Hetman

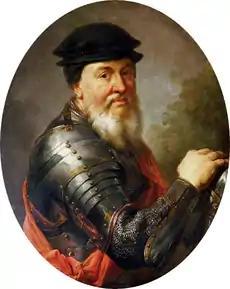
Grand Crown Hetman Jan Amor Tarnowski by Marcello Bacciarelli, 1781

Hetman is a political title from Central and Eastern Europe, historically assigned to military commanders (comparable to a field marshal or imperial marshal in the Holy Roman Empire). First used by the Czechs in Bohemia in the 15th century, it was the title of the second-highest military commander after the king in the Crown of the Kingdom of Poland and the Grand Duchy of Lithuania from the 16th to 18th centuries. Hetman was also the title of the head of the Cossack state in Ukraine after the Khmelnytsky Uprising of 1648. Throughout much of the history of Romania and the Moldavia, hetmans were the second-highest army rank. In the modern Czech Republic, the title is used for regional governors.